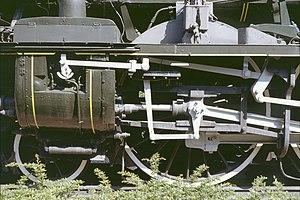
La 231 E 41 à St-Pierre-Des-Corps le 29/08/1982.
André Chapelon, était un ingénieur mécanicien et un concepteur de locomotive à vapeur français.